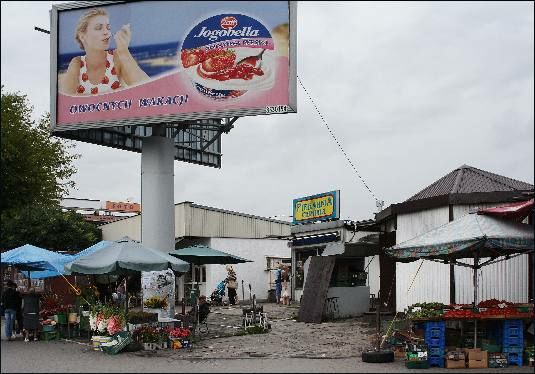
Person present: No